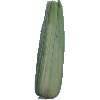
Label: corn_husk